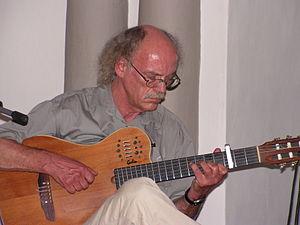
Christoph Theusner, né le 8 aout 1948 à Berlin-Est est un auteur-compositeur-interprète, compositeur de musiques de film et guitariste ; il a fondé le groupe de musique Bayon.